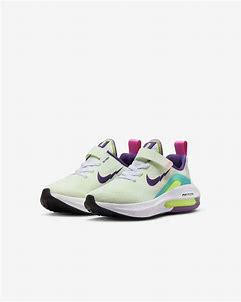
Brand: Nike
Model: Air Zoom Arcadia 2